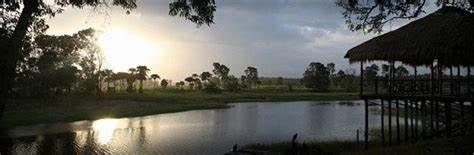
Mandhari tulivu ya asili ambapo kuna ziwa kubwa lenye maji, pembezoni mwa ziwa kuna miti mingi na upande wa kulia kuna cha kijadi kilichojengwa juu ya nguzo pembeni ya maji na pia kuna ndege wawili. Anga lina mawingu meupe na jua linachomoza au kutua, mandhari ni nzuri ya asili inaovutia ikisistiza uzuri wa mazingira na utulivu wake.